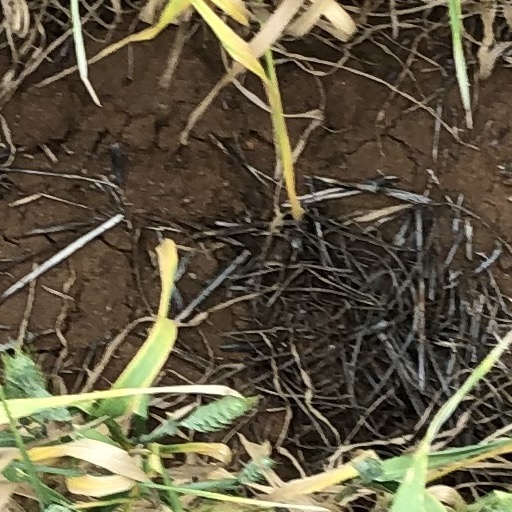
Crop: wheat